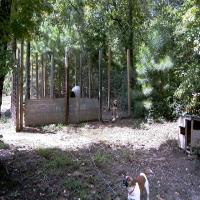
Weather: sun or clear